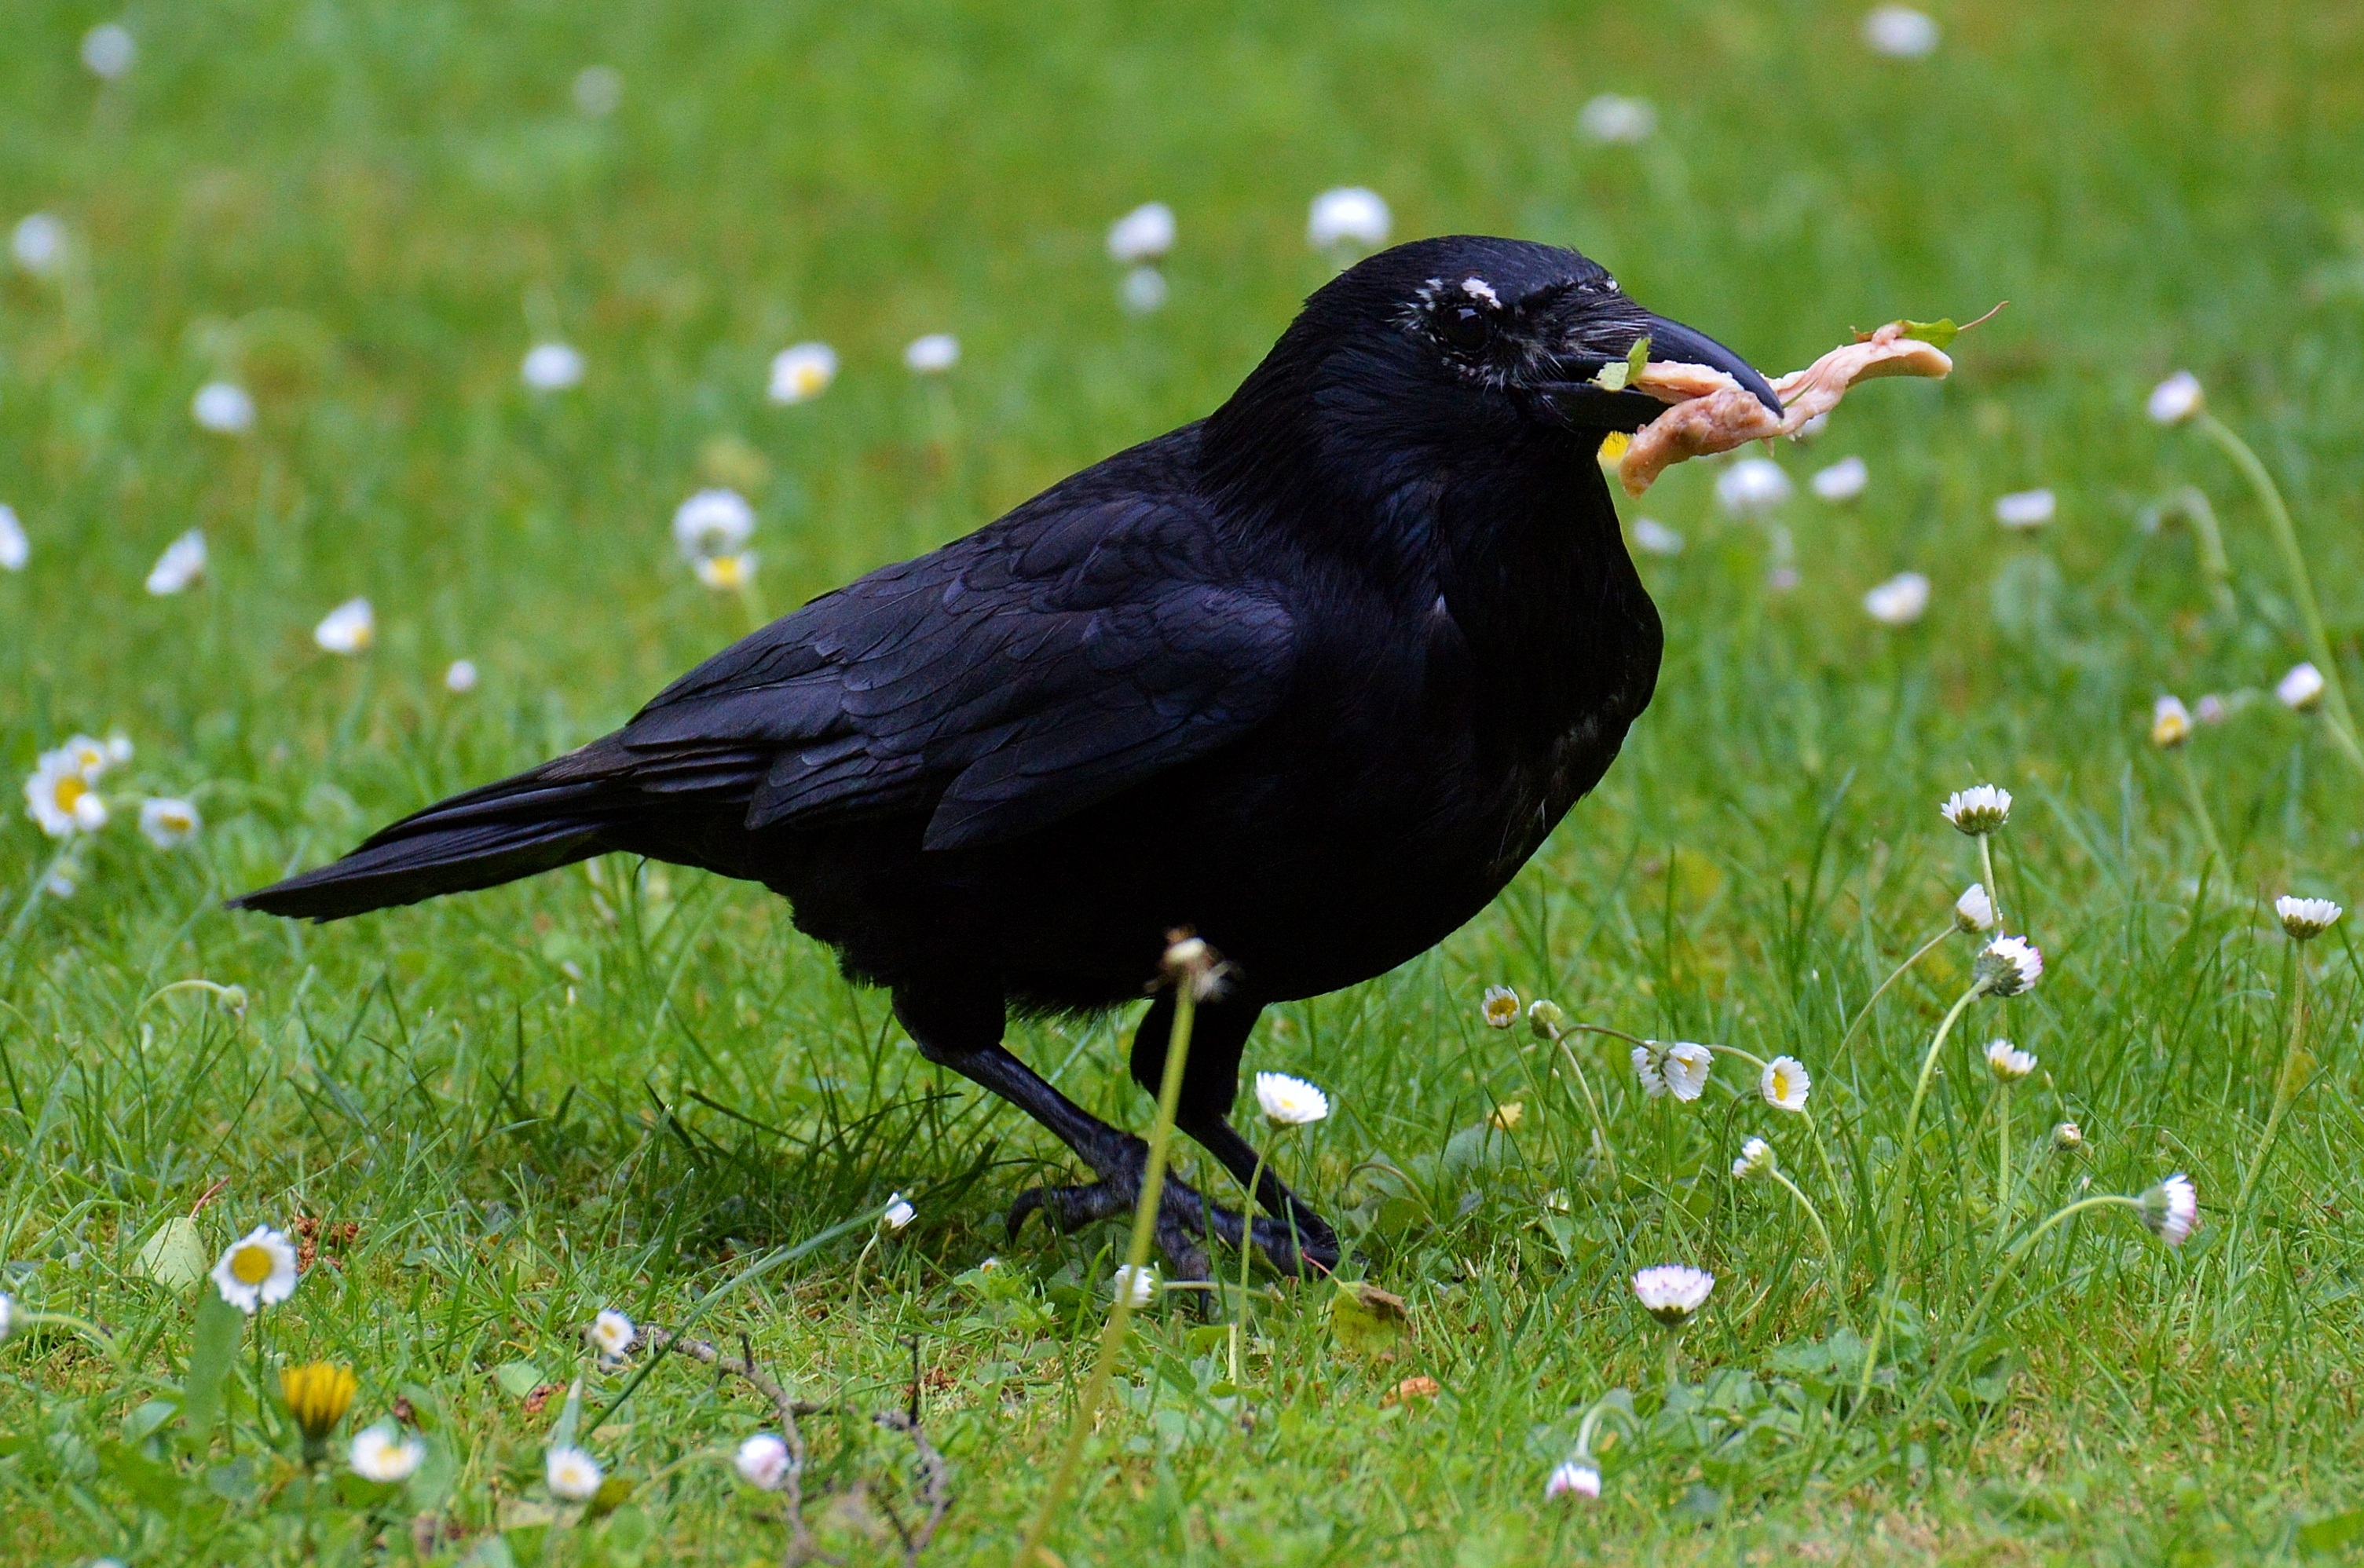
bird, fly, wildlife, beak, black, eat, robin, feather, fauna, crow, rook, vertebrate, raven, bill, blackbird, raven bird, eurasian magpie, american crow, perching bird, emberizidae, cinclidae, crow like bird, acridotheres